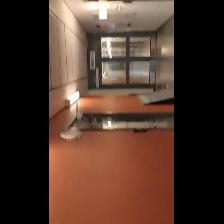
Label: NonHuman